Augustin Novák

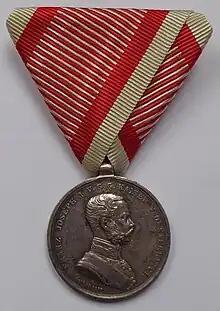
Silver Medal for Bravery, Second Class

Novák joined the horse artillery in 1911. When World War I began, his unit went into action on the Russian Front. At the Battle of Krasnik, he won the Silver Medal for Bravery, 2nd Class.